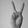
ASL letter: V